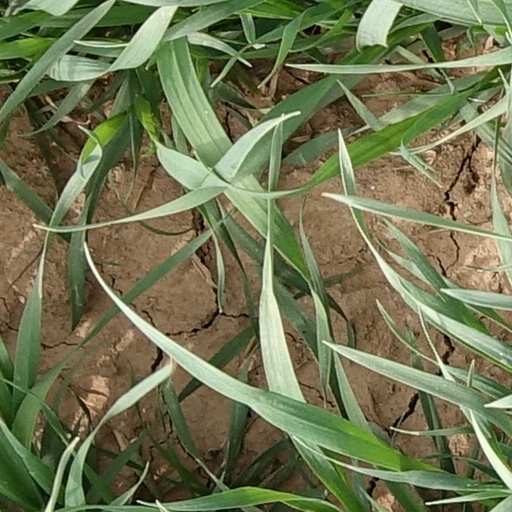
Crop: wheat